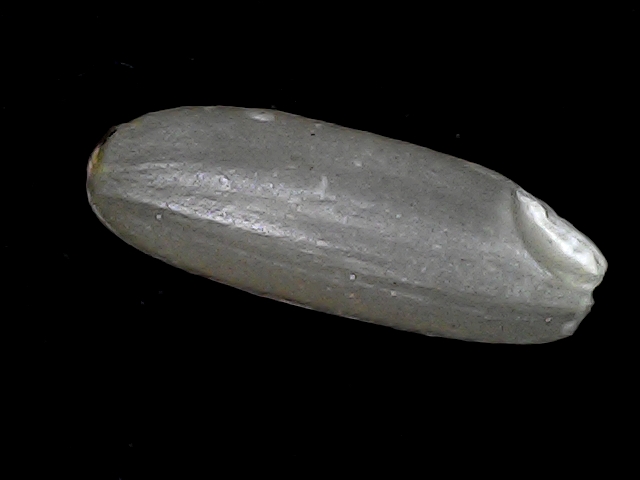
Rice variety: BD85